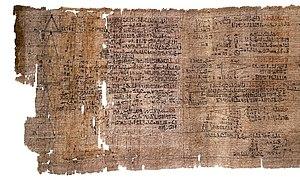
Une fraction égyptienne, ou unitaire, est une fraction de numérateur égal à un et de dénominateur entier strictement positif.
« Jamais sans doute dans l’histoire […] le thème du progrès n’a à ce point interrogé l’humanité dans son ensemble et l’humanité propre à chaque individu. »
Le papyrus Rhind est un célèbre papyrus de la Deuxième Période intermédiaire qui a été écrit par le scribe Ahmès. Son nom vient de l'Écossais Alexander Henry Rhind qui l'acheta en 1858 à Louxor, mais il aurait été découvert sur le site de la ville de Thèbes. Depuis 1865 il est conservé au British Museum. Avec le papyrus de Moscou, il est une des sources les plus importantes concernant les mathématiques dans l'Égypte antique.
Otto Eduard Neugebauer, né le 26 mai 1899 à Innsbruck et mort le 19 février 1990 dans le New Jersey, est un mathématicien et historien des sciences autrichien, naturalisé américain. Il étudie l'histoire des mathématiques et de l'astronomie, depuis la haute Antiquité mésopotamienne et égyptienne jusqu'au Moyen Âge musulman. Ses publications montrent que les mathématiques babyloniennes étaient bien plus élaborées qu'on ne le pensait jusqu'alors.
La science de l'Égypte antique jouit d'un grand prestige depuis les temps anciens, elle montre le haut degré de développement de cette civilisation et l'ampleur de ses connaissances.
La feuille de papyrus, appelée plus simplement le papyrus, est un support d'écriture obtenu grâce à la transformation des tiges d’une plante, appelée également papyrus. Son invention remonte à près de 5 000 ans. Il était utilisé en Égypte et autour de la mer Méditerranée.
L'objet de la géométrie concerne la connaissance des relations spatiales. Avec l'arithmétique, elle constituait, dans l'Antiquité, l'un des deux domaines des mathématiques.